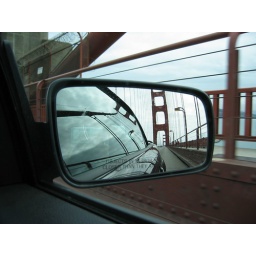
Goldenagate bridge in mirror